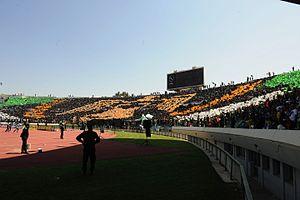
Raja vs FAR
Les supporters du Raja Club Athletic sont les supporters inconditionnels du club omnisports du Raja Club Athletic évoluant dans la ville de Casablanca, capitale économique du Maroc.